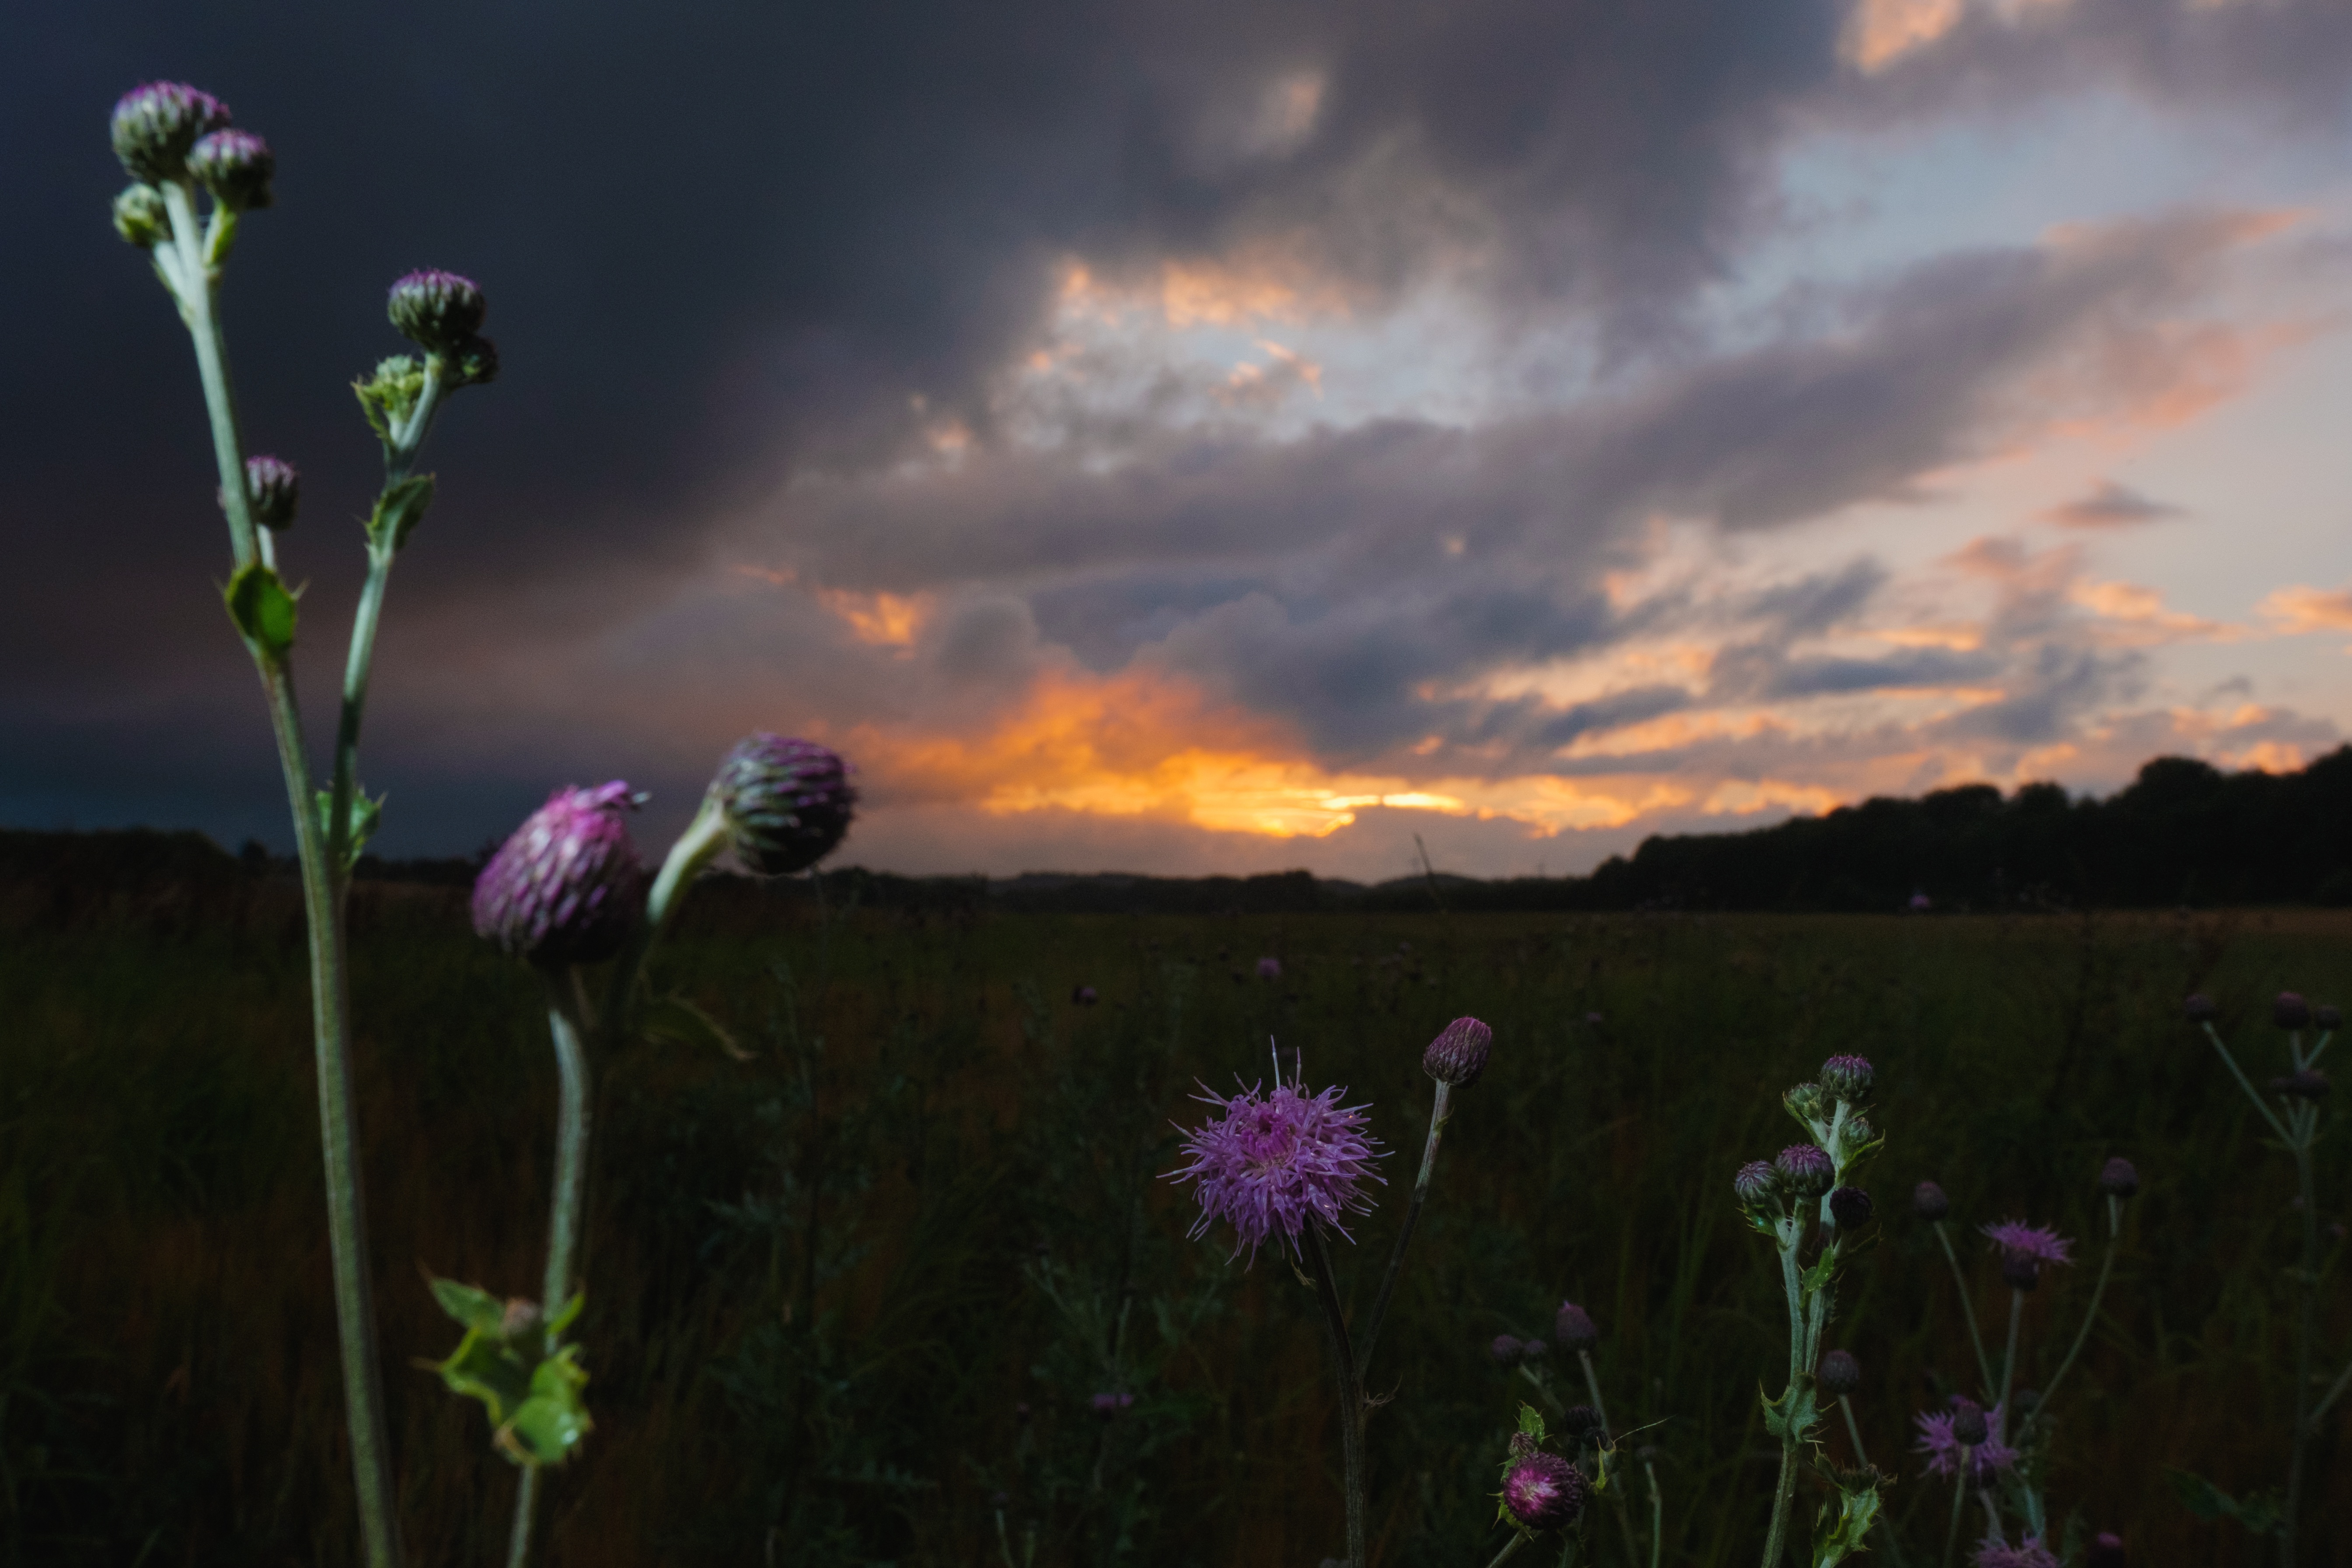
nature, grass, blossom, cloud, plant, sky, sunset, field, meadow, prairie, sunlight, morning, flower, dusk, flora, wildflower, flowering plant, grass family, land plant